Pencoed Castle

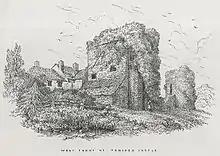
The west front of Pencoed Castle, depicted in 1865

According to Newman, "the large and imposing Tudor mansion languishes as an unconsolidated ruin in a farmyard. To come upon it at the end of an inconsequential lane is quite a shock."